Conroe Independent School District

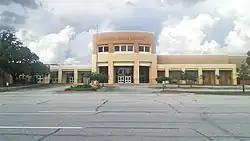
Conroe High School

The Conroe High School attendance zone serves most of the city of Conroe as well as an area of unincorporated Montgomery County surrounding the city, including the community of River Plantation.